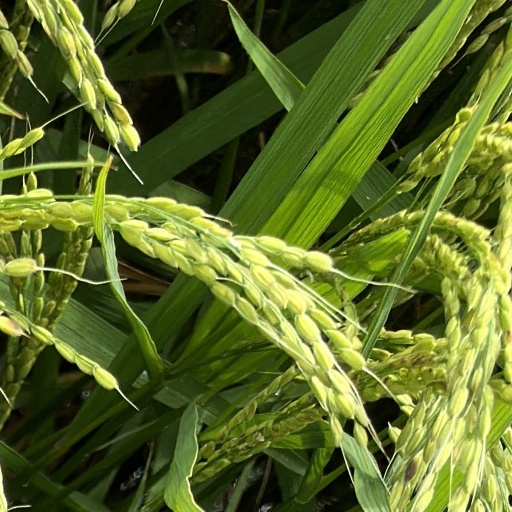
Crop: rice